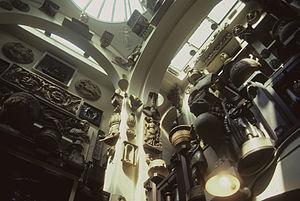
Galerie de sculptures, Musée Soane, Londres